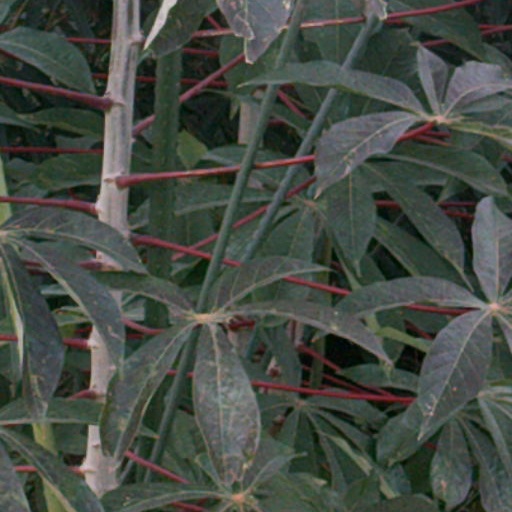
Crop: cassava